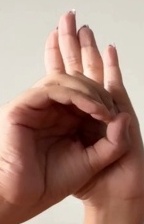
ASL sign: 0